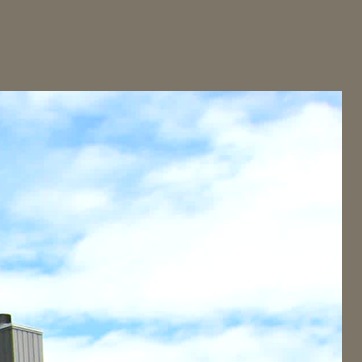
Material: sky